Saddle (landform)

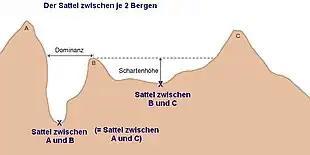
Cross-section diagram of three hills, with two saddles marked by X.There are three peaks ("Schartenhöhe") or prominences shown labeled 'A', 'B', & 'C'. The diagram illustrates the topographic isolation (German: "Dominanz")-"the distance from a prominence which is also a minimum to the point of the same height". The 'isolation' (German: "Dominanz") of the right two peaks is not labeled, but is represented by the dashed line. "sattel zwischen" means "saddle between", so the labeling is saying the saddle "between A and C" is the same saddle as "between A and B"

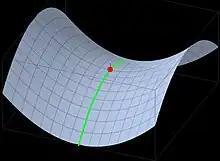
Route along a saddle

The saddle between two hills or mountains is the region surrounding the saddle point, the lowest point on the line tracing the drainage divide (the col) connecting the peaks. When, and if, the saddle is navigable, even if only on foot, the saddle of a (optimal) pass between the two massifs, is the area generally found around the lowest route on which one could pass between the two summits, which includes that point which is a mathematically when graphed a relative high along one axis, and a relative low in the perpendicular axis, simultaneously; that point being by definition the col of the saddle.